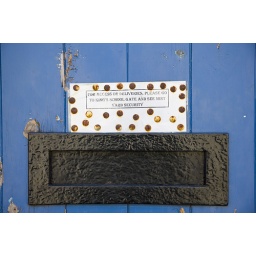
Sign pinned above a letter box using many rusty drawing pins